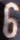
Number: 6